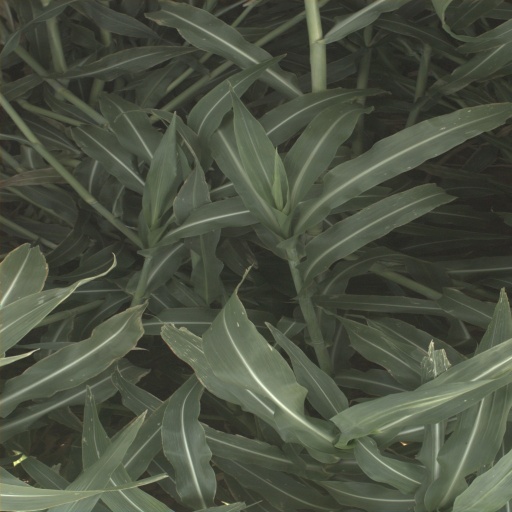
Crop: sorghum